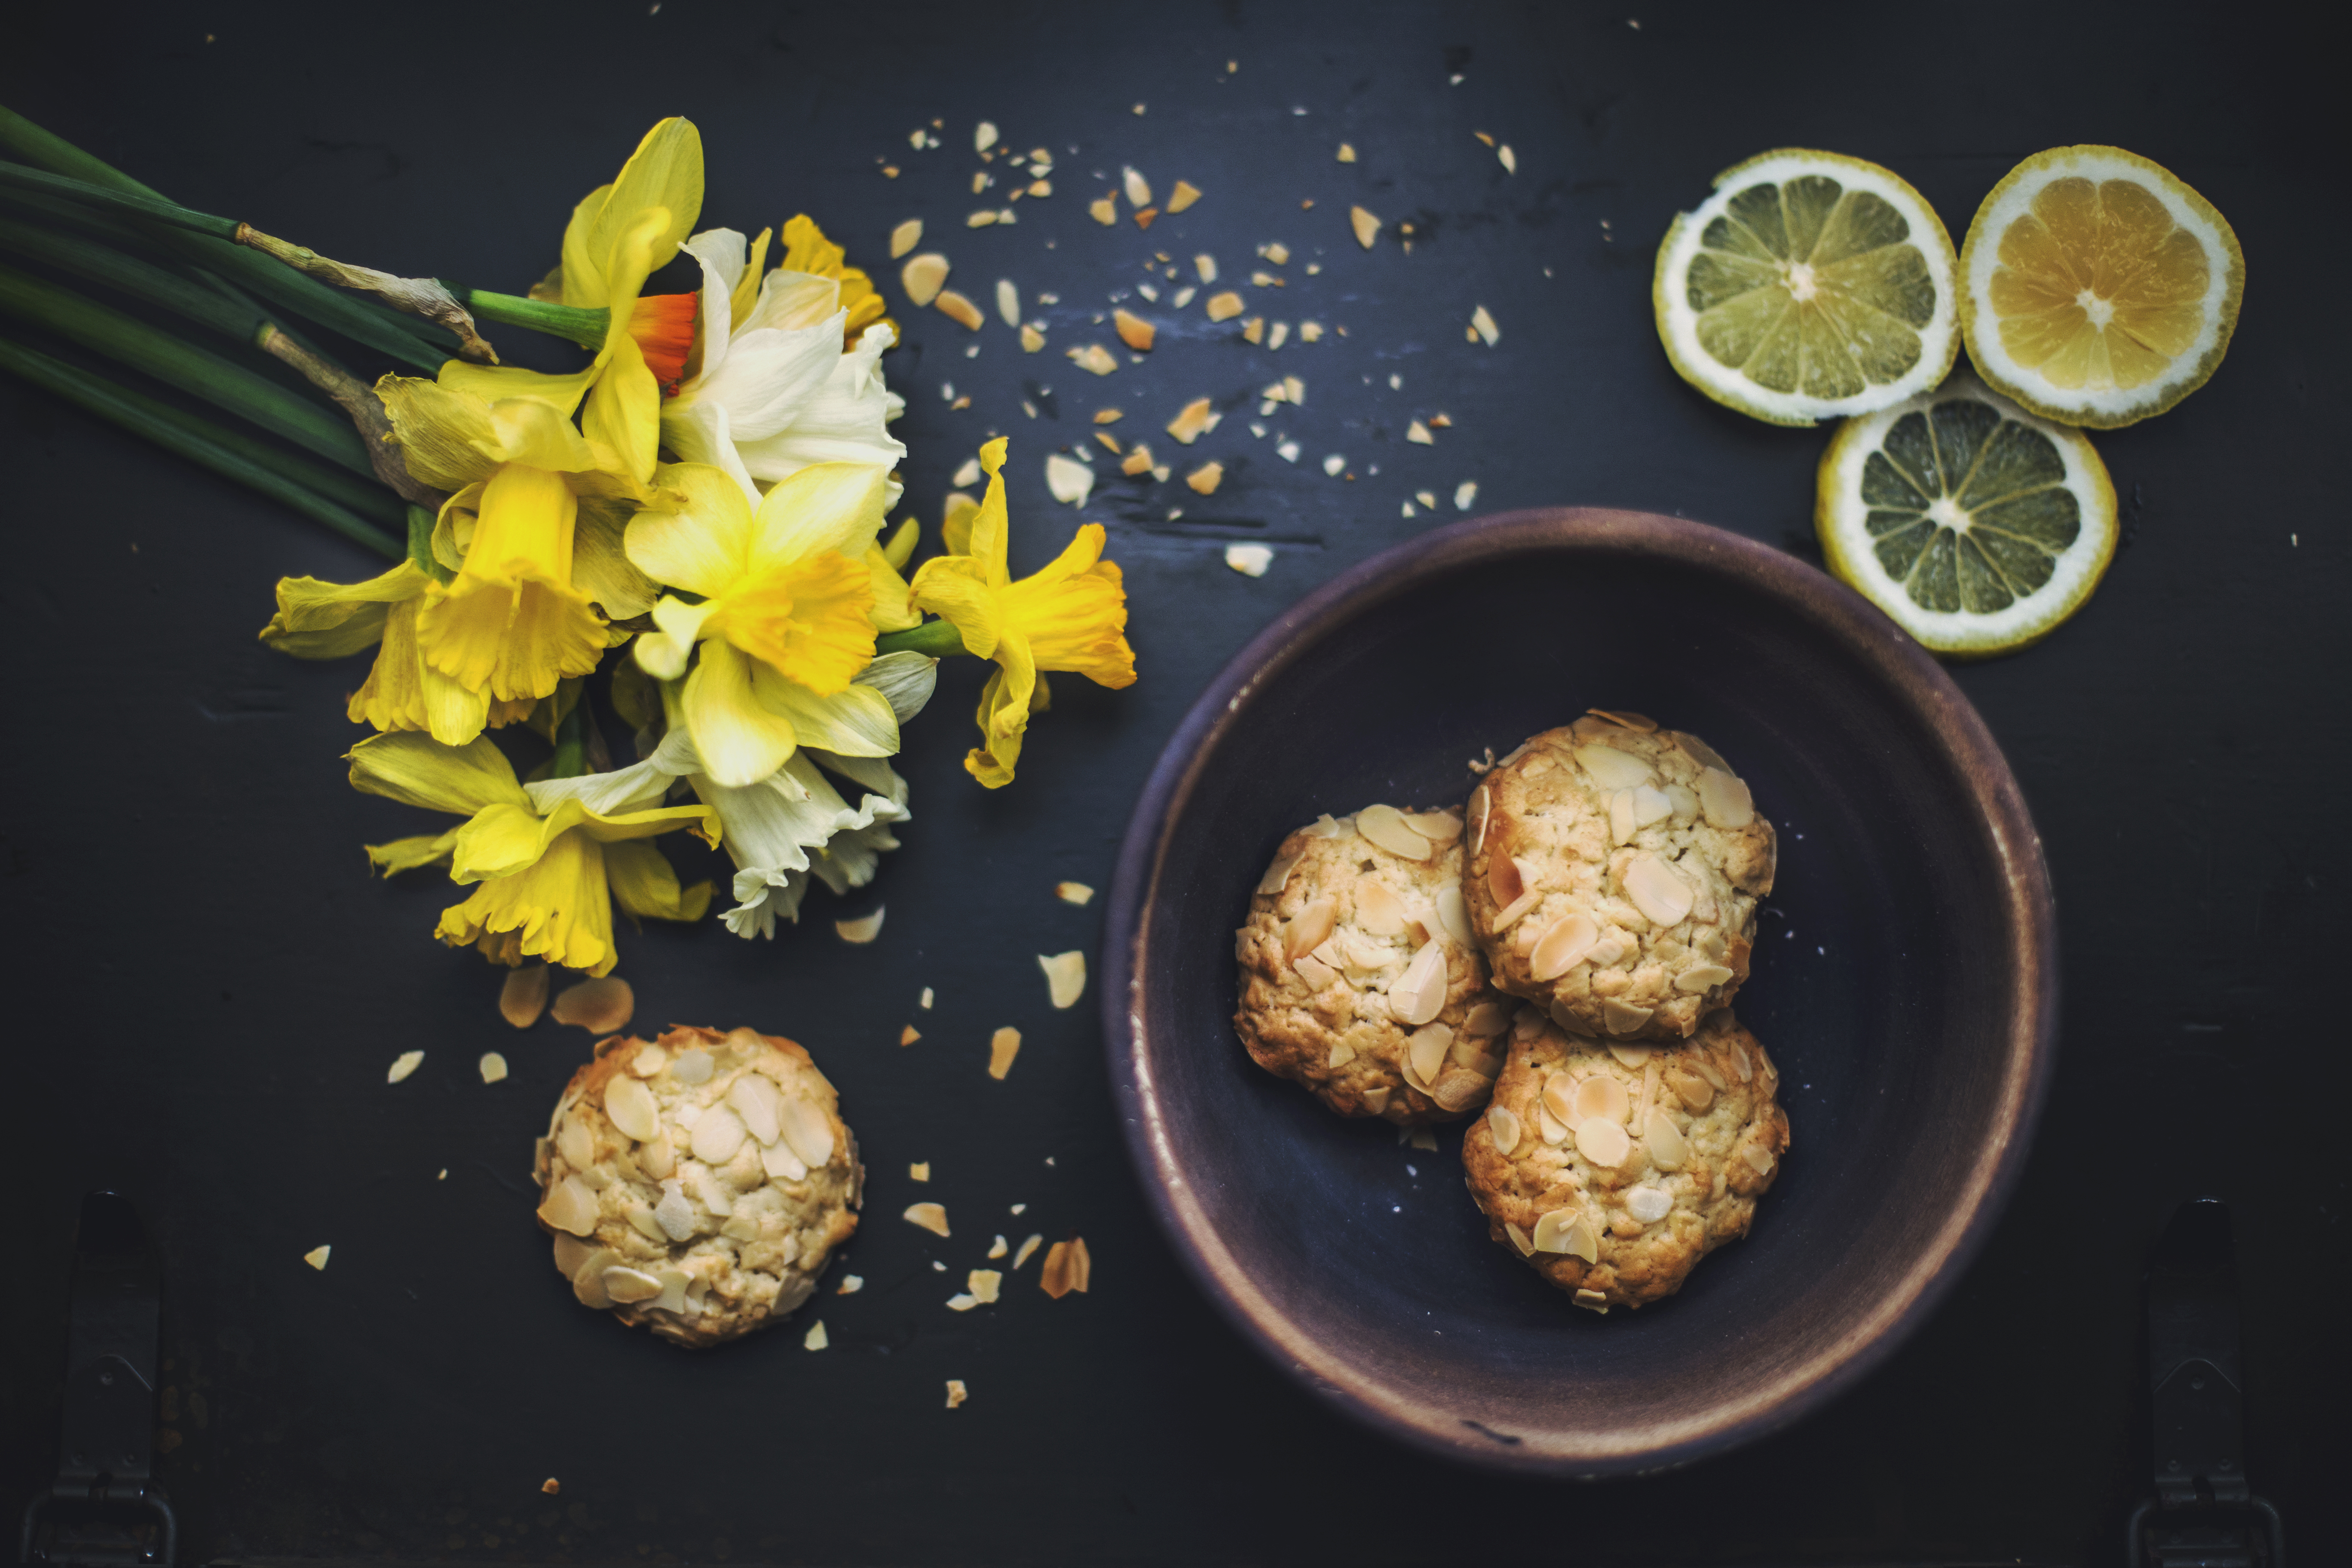
plant, bouquet, dish, meal, food, produce, meat, cuisine, delicious, flowers, cookies, tasty, daffodils, citrus, yummy, foodporn, lemons, flowering plant, land plant